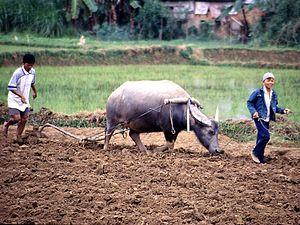
Le buffle domestique est un bovin de grande taille, l'espèce-type du genre Bubalus, qui comprend plusieurs autres espèces endémiques d'Asie tropicale.
La culture du riz est apparue au Néolithique. La culture du riz en terrain non-inondé est la plus ancienne ; elle est encore pratiquée par des populations pratiquant une économie agricole traditionnelle, comme certains indigènes des Philippines. Mais elle ne produit pas les énormes rendements fournis par les rizières inondées, qui se sont imposées partout où le climat le permet. La croissance du riz nécessite en effet de fortes chaleurs et de grandes quantités d'eau : contrairement au blé, sa production est donc limitée essentiellement aux zones tropicales et sub-tropicales, et aux marges des zones tempérées.